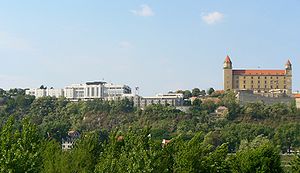
Nationalrådet (Slovakiet)
Nationalrådets bygning ved Bratislava Slot
Nationalrådet for den Slovakiske Republik. Fra 1969 til 1992 blev dets forgænger, det tjekkoslovakiske parlament, kaldet det Slovakiske Nationalråd.